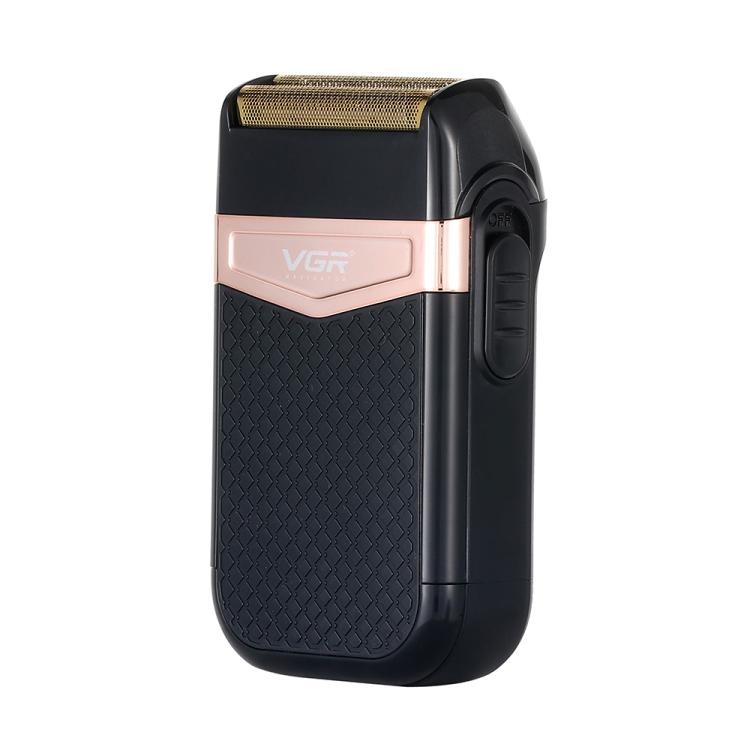
VGR V-331 Reciprocating Rotary 2 Cutter Head IPX4 Electric Shaver(Black)
1. Blade head: stainless steel 2. Product size: 9.5x2.8x5.5cm 3. Net weight: 127g 4. Charging time: 8 hours 5. Use time: 50 minutes 6. Voltage: 100-240V 7. Power: 5W 8. Cleaning method: IPX4 washable 9. Power supply: USB charging 10. Full mesh close-fitting blade net improves shaving efficiency. 11. Reciprocating double blade head design, sharp blades, fast cutting. 12. Removable blade head for easy cleaning. 13. Accessories: charging cable x 1, spare blade (silver) x 1, blade protection cover x 1, cleaning brush x 1, , storage bag x 1, user manual x 1 Specification: Package Weight One Package Weight 0.32kgs / 0.71lb One Package Size 16cm * 11cm * 6cm / 6.3inch * 4.33inch * 2.36inch Qty per Carton 60 Carton Weight 20.30kgs / 44.75lb Carton Size 44cm * 32cm * 51cm / 17.32inch * 12.6inch * 20.08inch Loading Container 20GP: 371 cartons * 60 pcs = 22260 pcs 40HQ: 862 cartons * 60 pcs = 51720 pcs
Brand: Salrog (Powered by Solnuance)
Category: Health & Beauty > Personal Care > Shaving & Grooming > Electric Razors > Foil Electric Razors